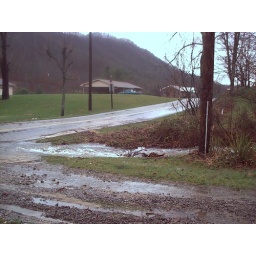
The creek beside our house flooded both our driveway and the road